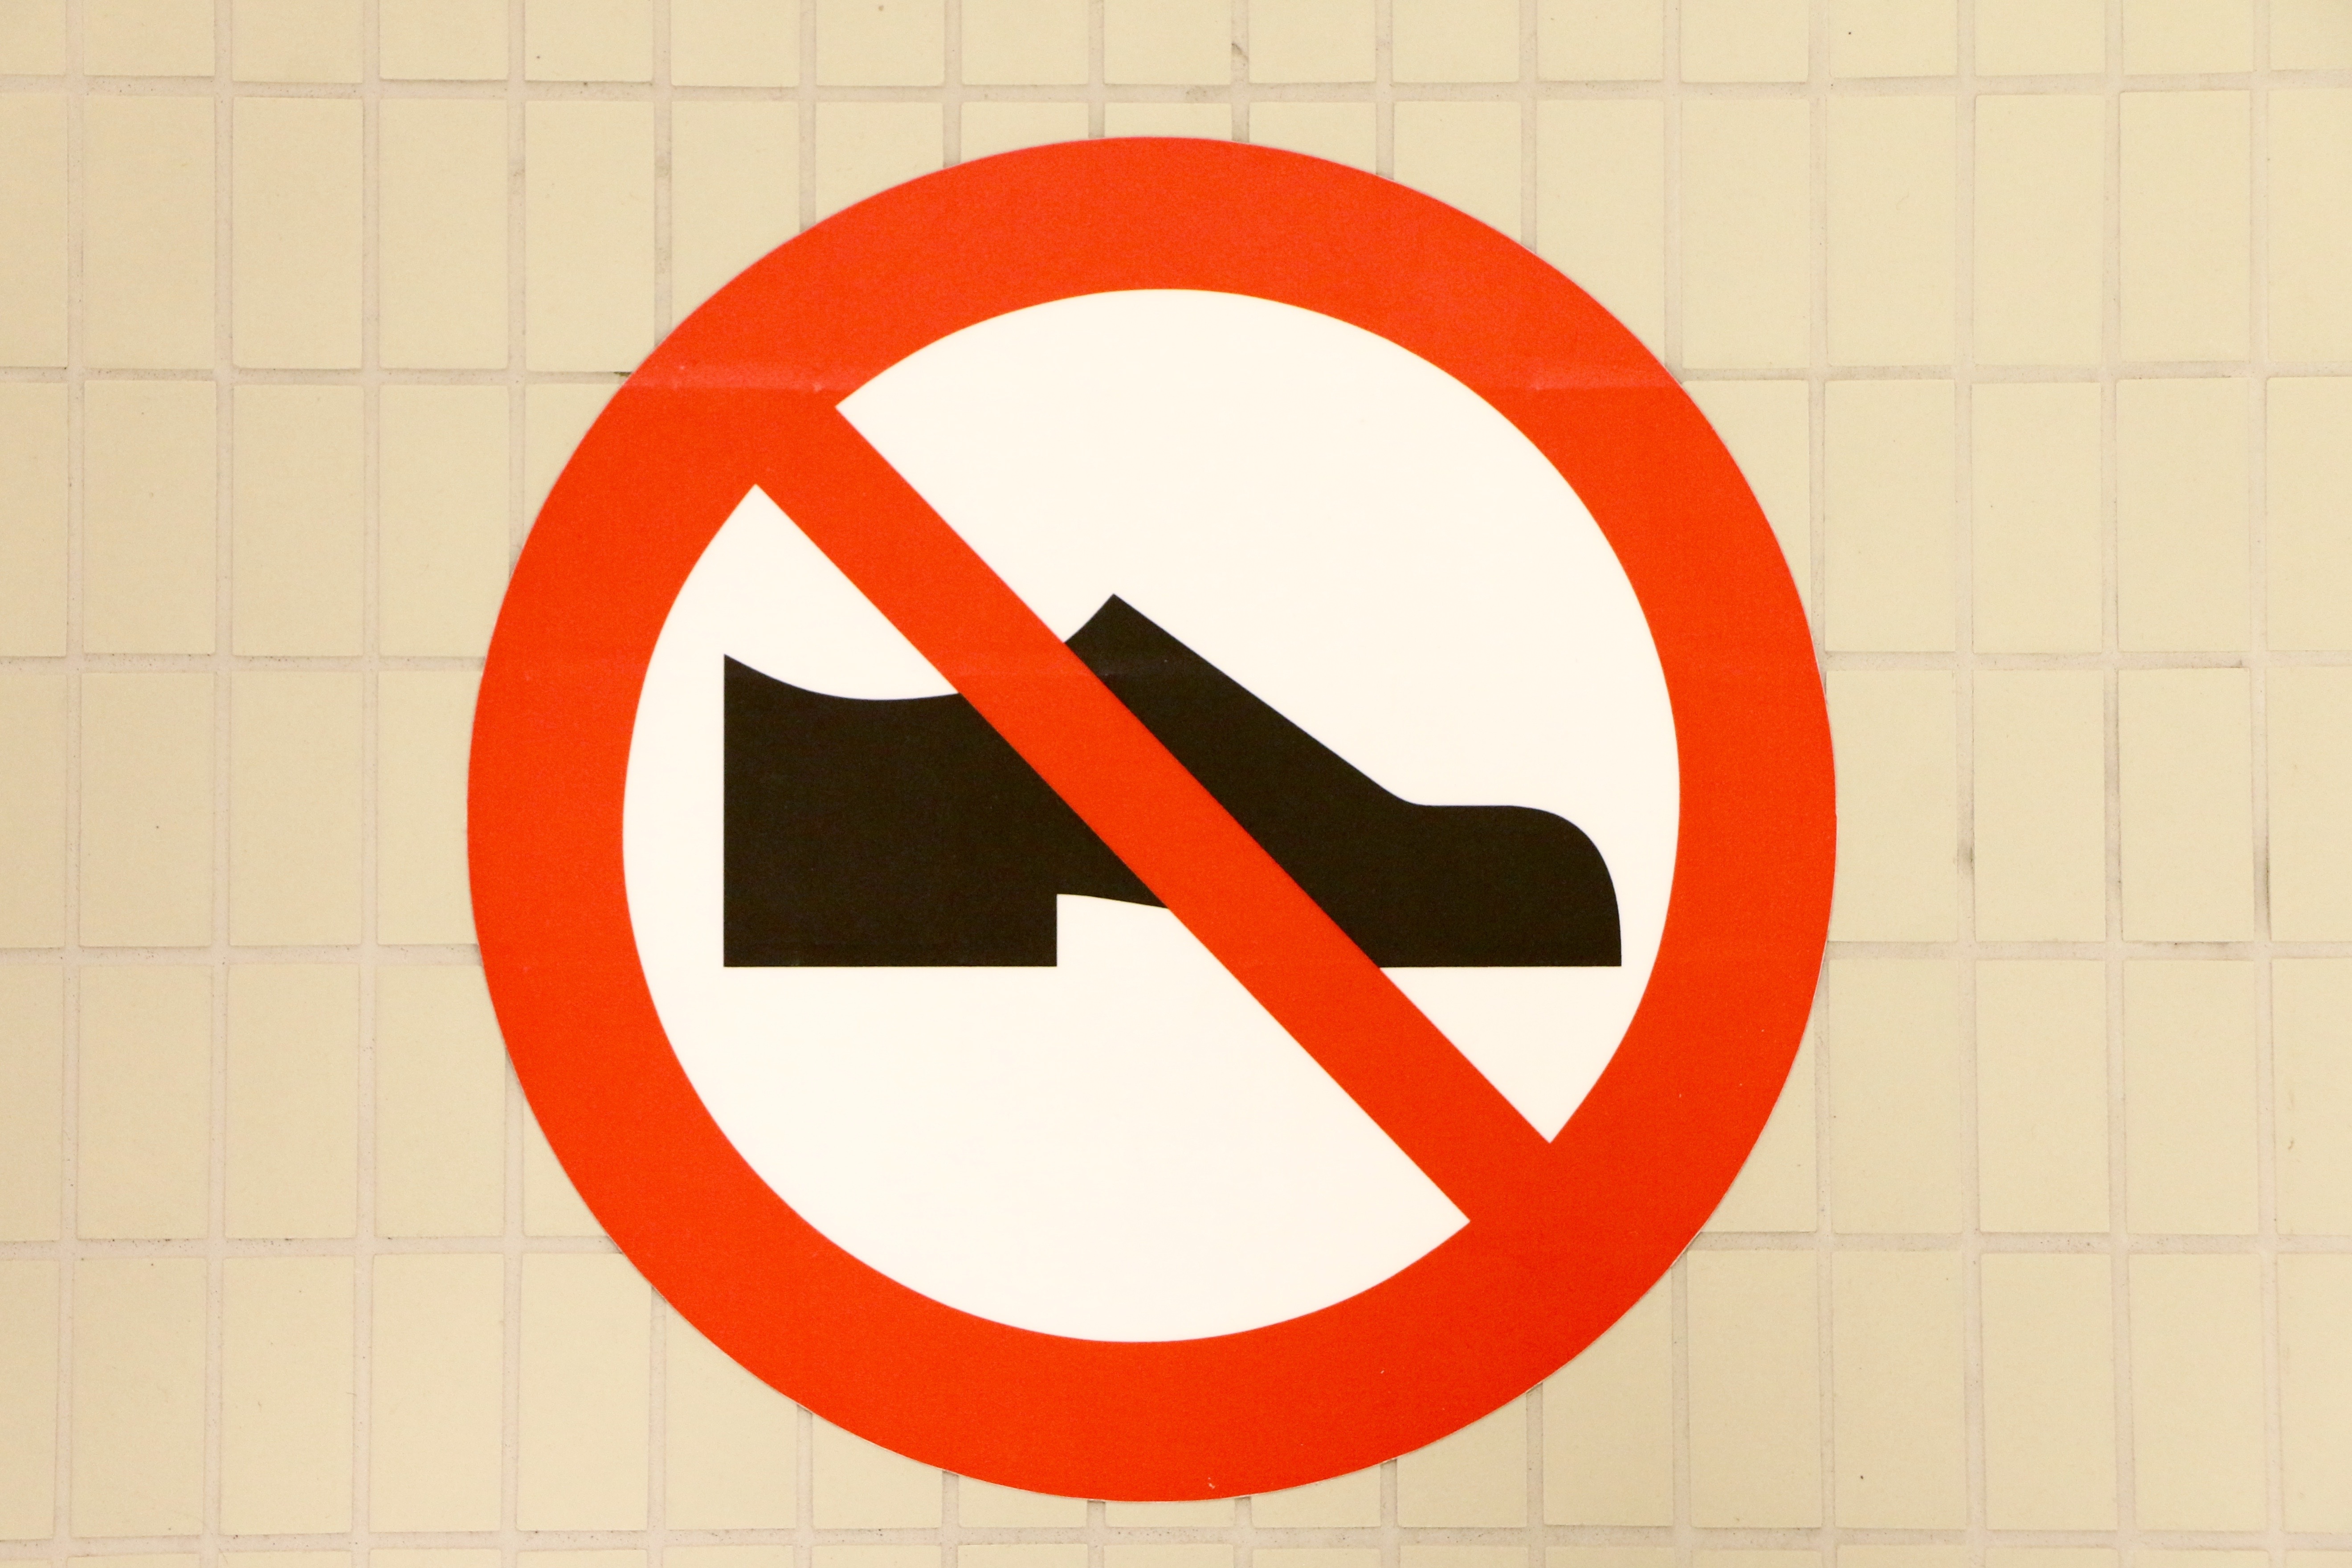
number, sign, line, red, signal, signage, circle, brand, font, shoes, illustration, logo, text, shield, trademark, shape, bid, traffic sign, ban